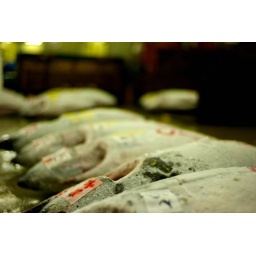
Tsukiji fish market is the biggest wholesale fish and seafood market in the world - located in Tsukiji in central TokyoLeica M8Leica Summarit 50/2.5 -